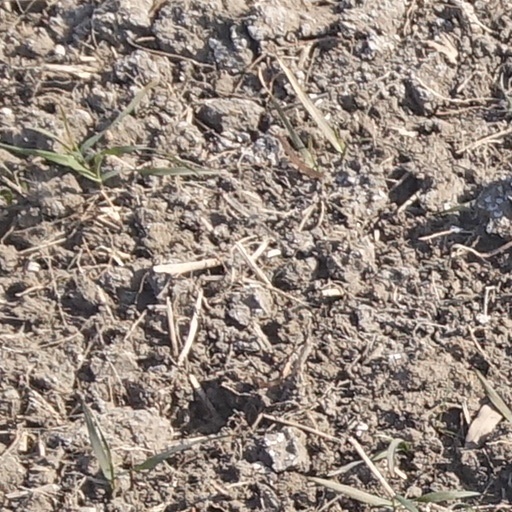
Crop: wheat